Paul Nicholas

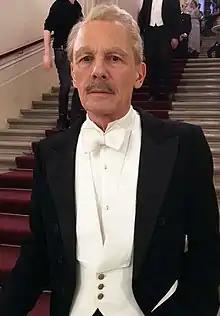
Nicholas as Neville Chamberlain in "Masaryk" (2016)

Nicholas then played the title role in the national tour of "Doctor Dolittle" and followed this with the role of Tevye in UK Productions' national tour of "Fiddler on the Roof". In the summer of 2006, he was a celebrity showjumper in the BBC's Sport Relief event "Only Fools on Horses", as well as appearing in "Doctors", "Heartbeat" and "Holby City". That autumn, Nicholas was attached to star in the British film "Cash and Curry", and that year he co-produced and starred in "Jekyll & Hyde" in a UK national tour.